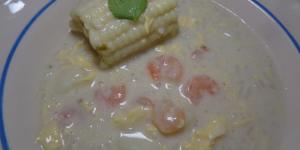
chupe de camarones peruano